Nathan Earle (cyclist)

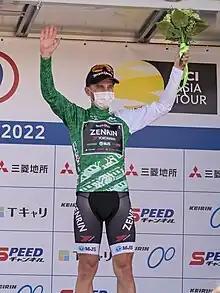
Earle in 2022.

Nathan Earle (born 4 June 1988) is an Australian cyclist, who currently rides for UCI Continental team .